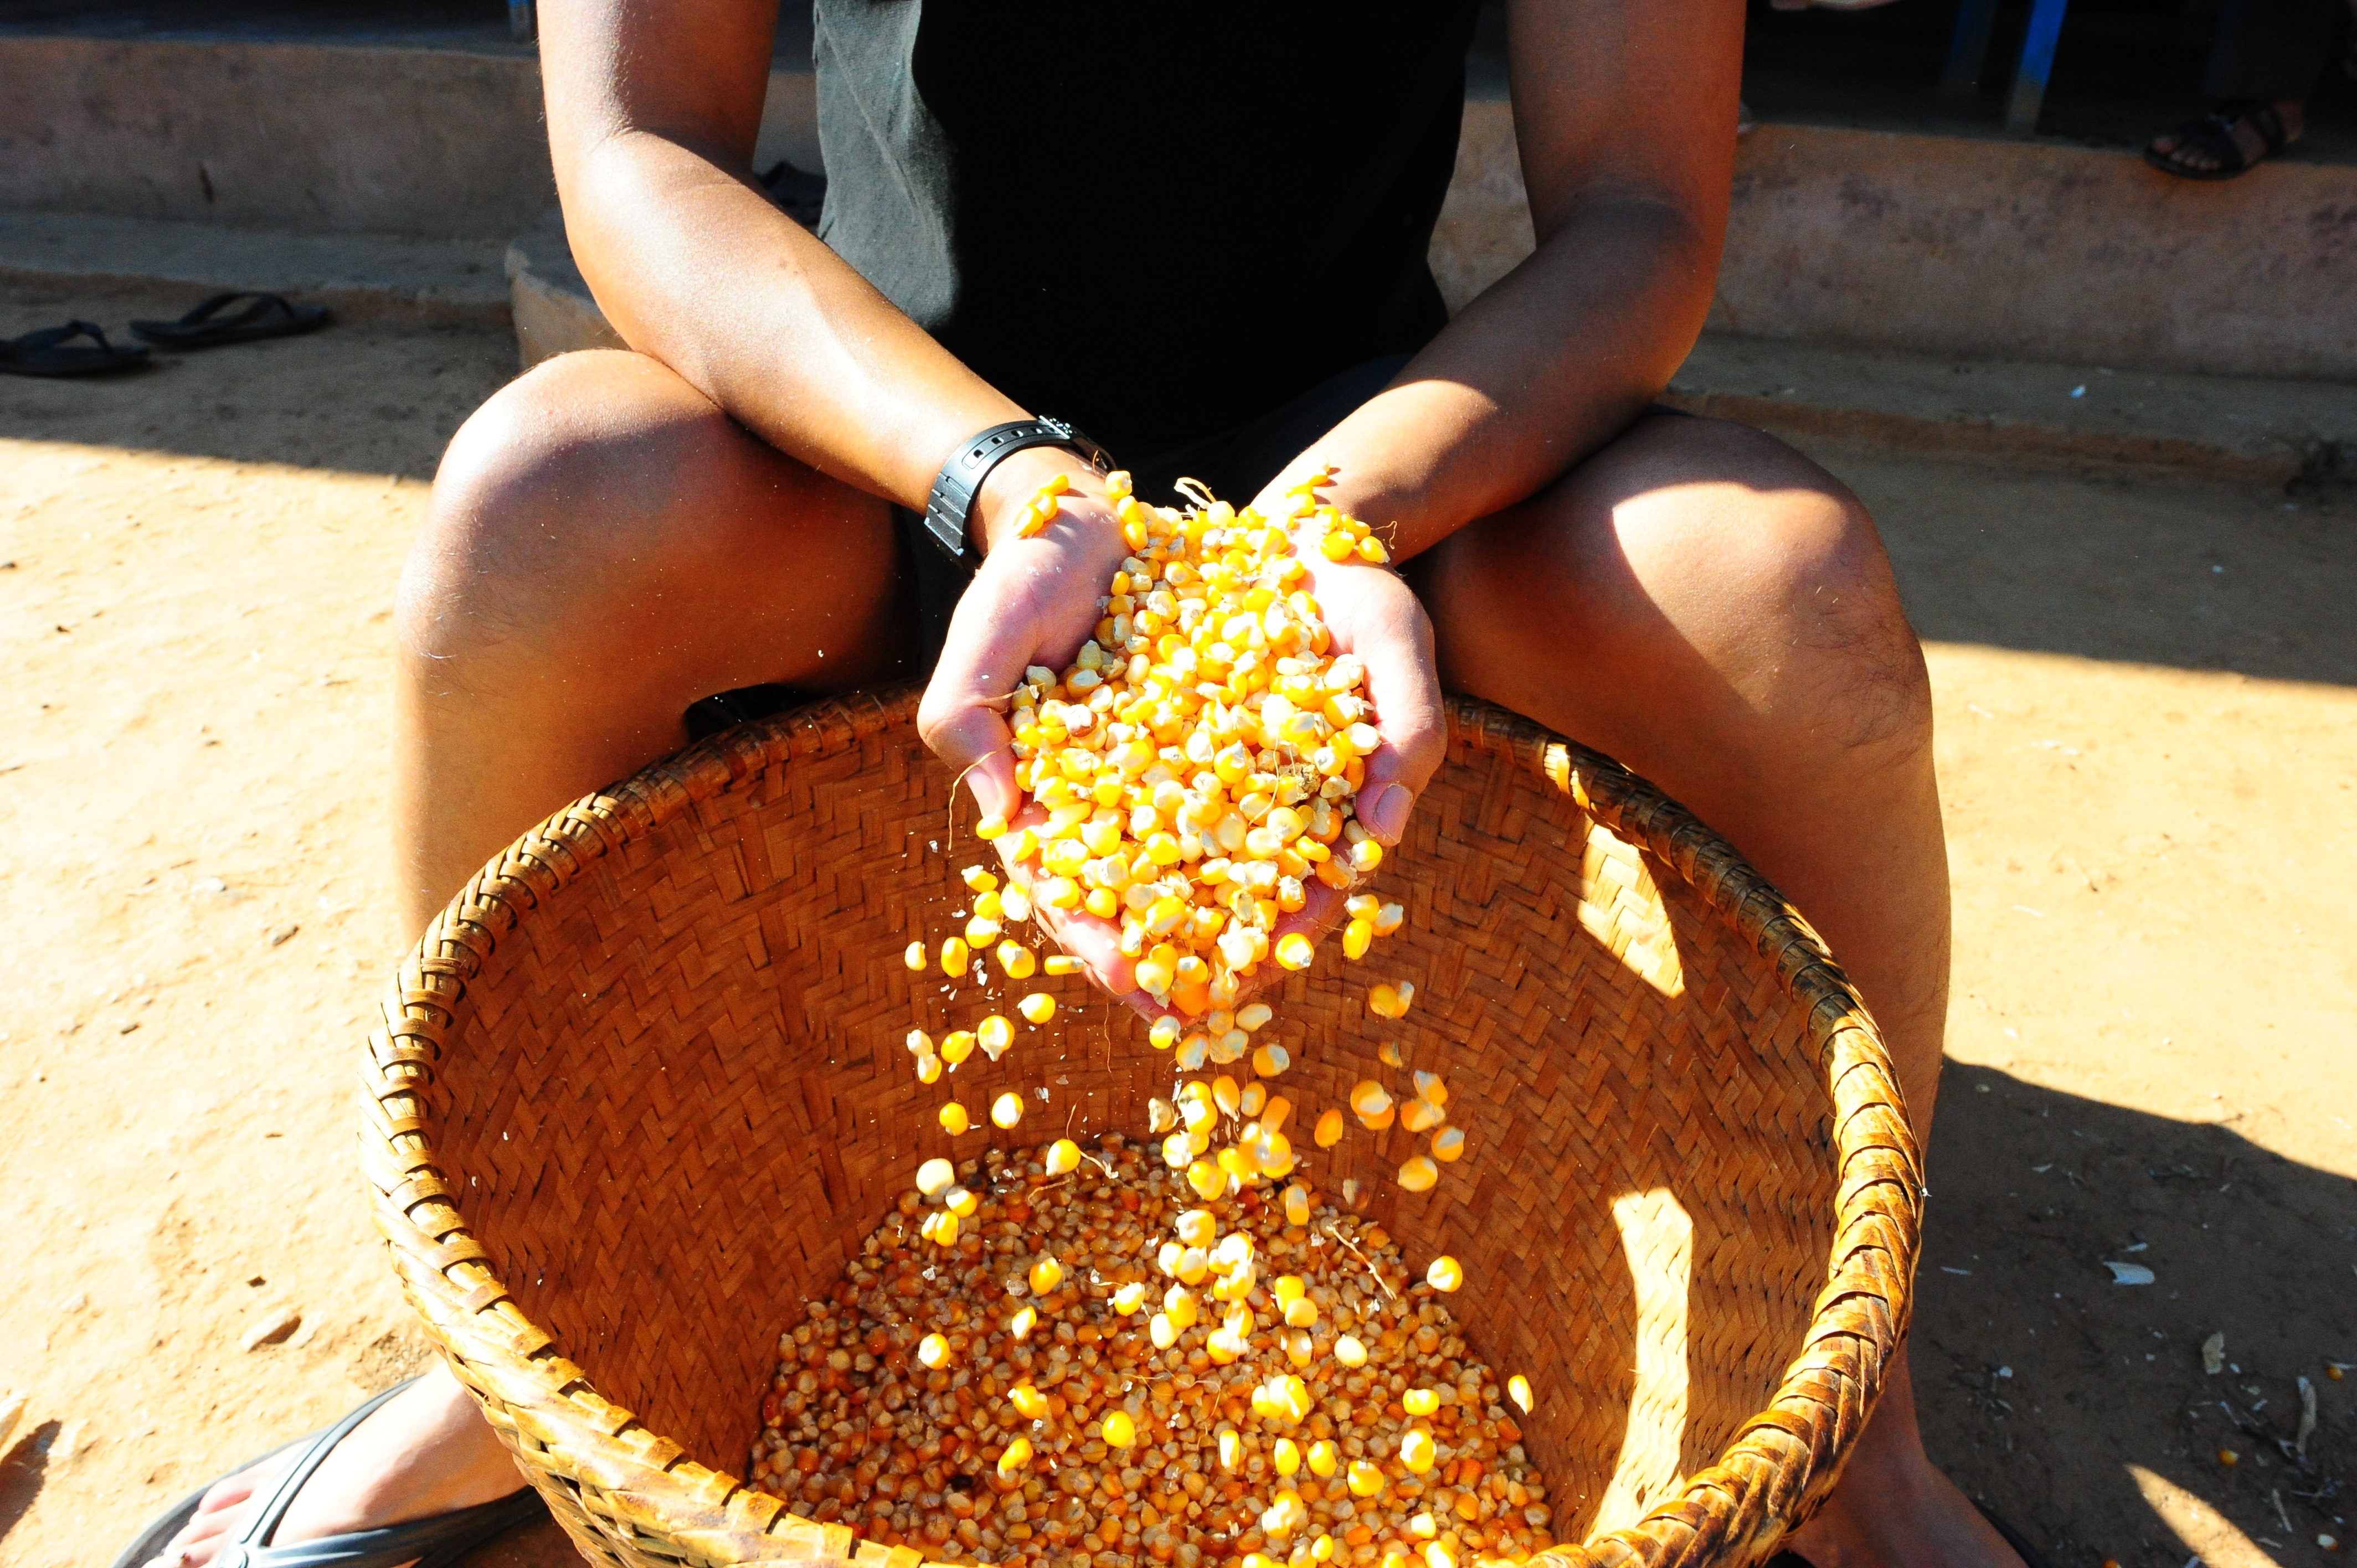
plant, grain, rural, food, farming, harvest, crop, corn, nepal, agricultural, art